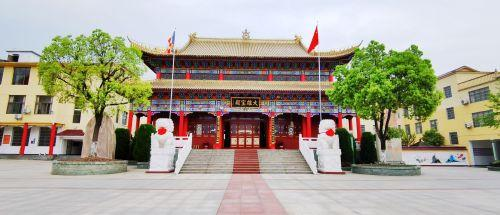
地标名称：大势至菩萨道场龙华古寺
所在城市：咸宁市·通山县